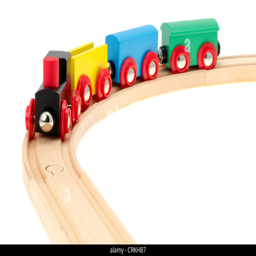
a child 's wooden toy train and track - shallow depth of field , studio shot with a white background